SkyWork Airlines

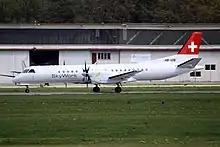
SkyWork Saab 2000

The airline previously also operated a fleet of Dornier 328-110s which were gradually replaced by larger Saab 2000s by early 2018.